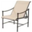
Label: chair